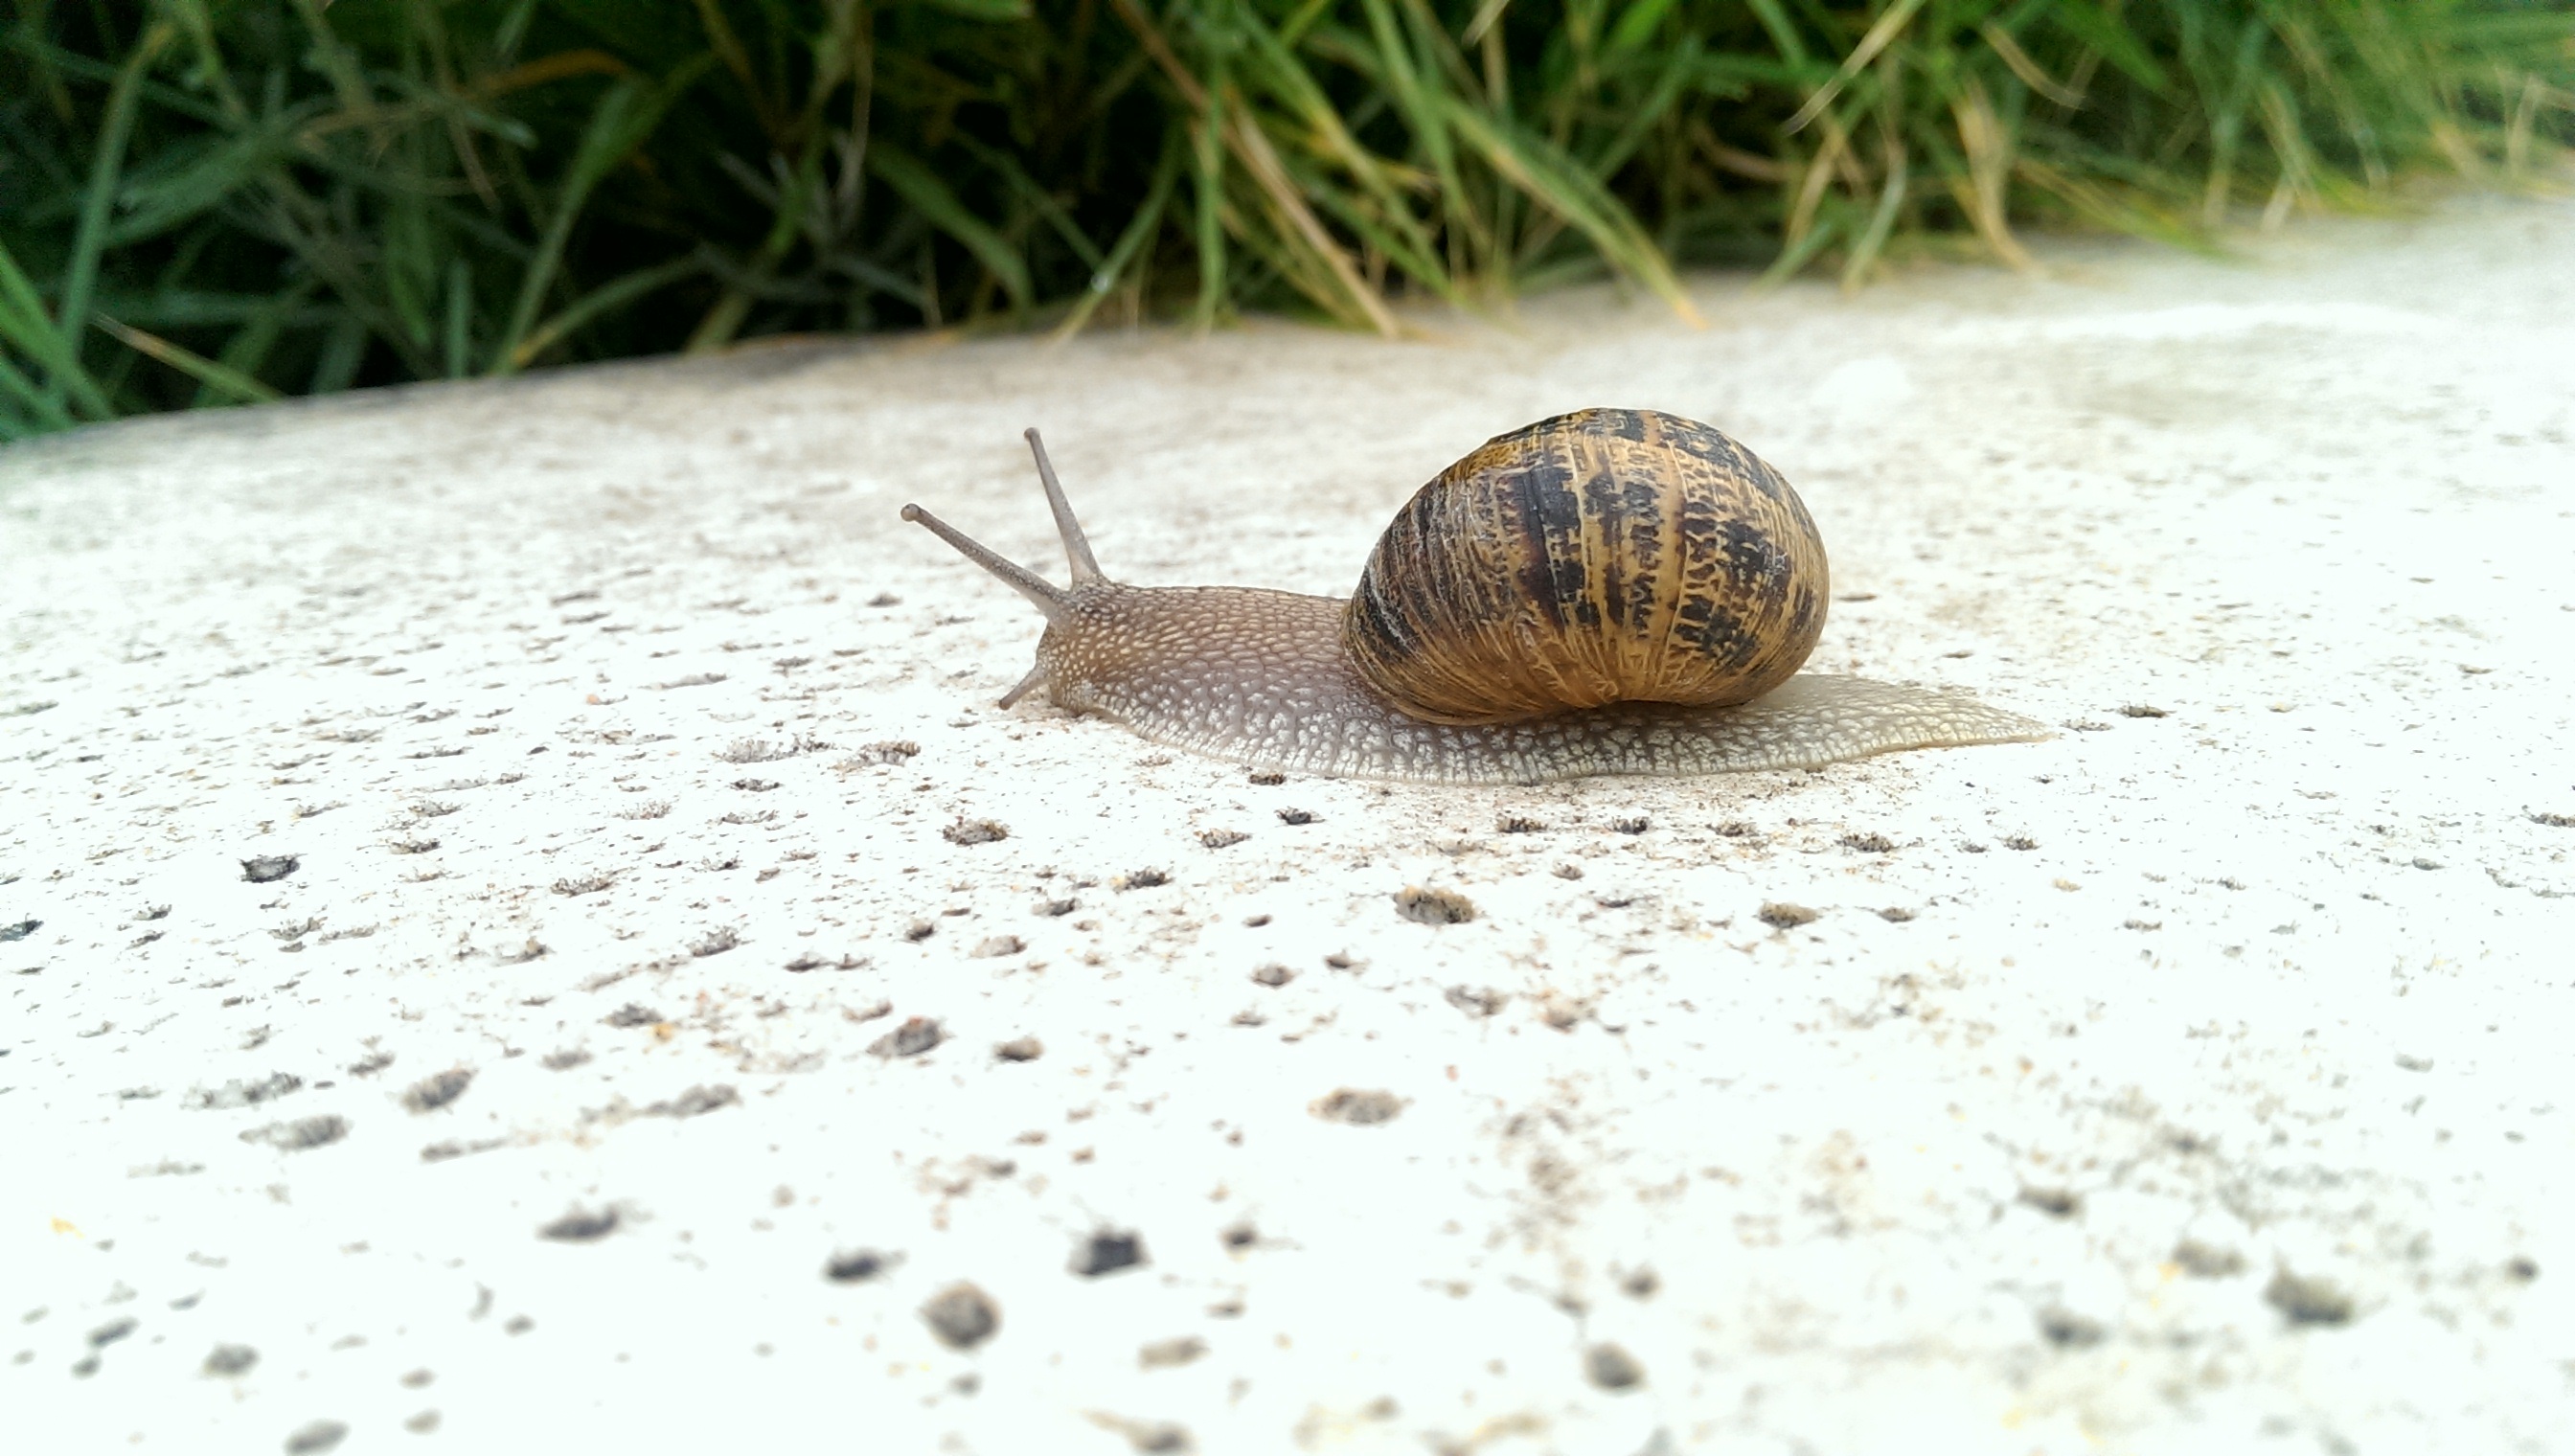
nature, animal, fauna, invertebrate, close up, snail, animals, molluscs, antennas, sea snail, snails and slugs